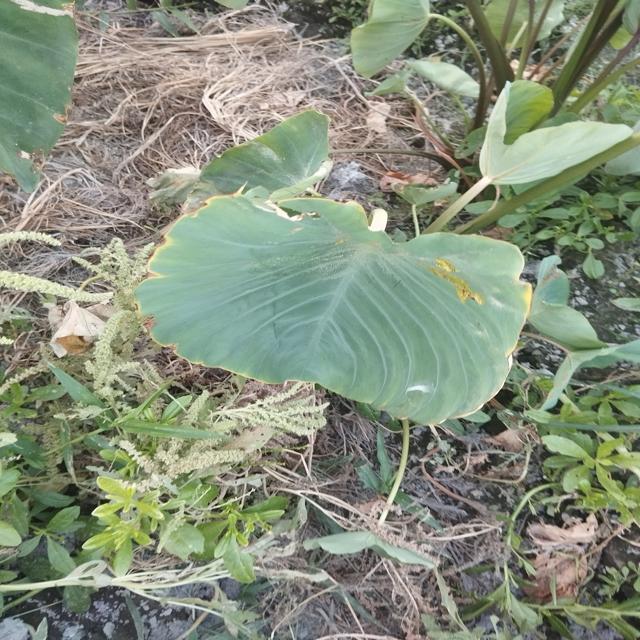
Label: Mid_Blight